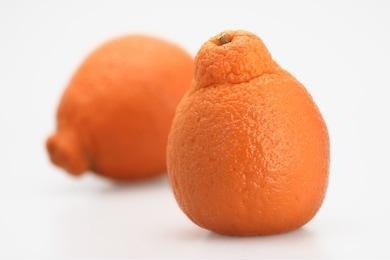
Label: mandarine